6 Hours of Watkins Glen

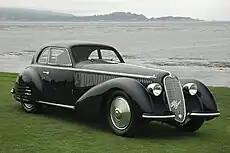
Frank Griswold won the first Watkins Glen Grand Prix in this 1938 Alfa Romeo 8C 2900B Touring Berlinetta

The first Watkins Glen Grand Prix was held in 1948 on a 6.6-mile course around Watkins Glen State Park and the village of Watkins Glen. Cameron Argetsinger, a Cornell law student and SCCA member, organized the event along with the local Chamber of Commerce. The 8-lap, 52.8-mile race was won by Frank Griswold in a pre-war Alfa Romeo 8C. In 1950, three spectators were injured during a support race, and driver Sam Collier was killed during the Grand Prix. The 1951 event became a part of the new SCCA National Sports Car Championship series. In 1952, twelve spectators were injured and one killed when a car left the circuit in the village. This led organizers to move the course to a hillside southwest of Watkins Glen for 1953. Drivers complained of poor visibility and run-off, prompting the construction of a permanent circuit, today called Watkins Glen International, in 1956.